Yoshiki Classical

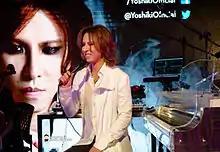
Yoshiki at the Grammy Museum in February 2014, when announced the classical world tour.

In 2012, Yoshiki composed the theme song for the 69th Golden Globe Awards, and on January 15, 2013, the theme was officially released through iTunes in 111 countries, with all proceeds being donated to charities chosen by the Hollywood Foreign Press Association. After the album release on August 27, 2013, in its celebration, a special live performance was held at the Grammy Museum.